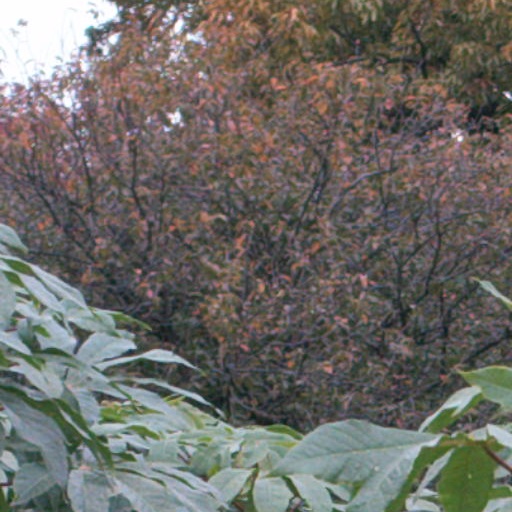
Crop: cassava